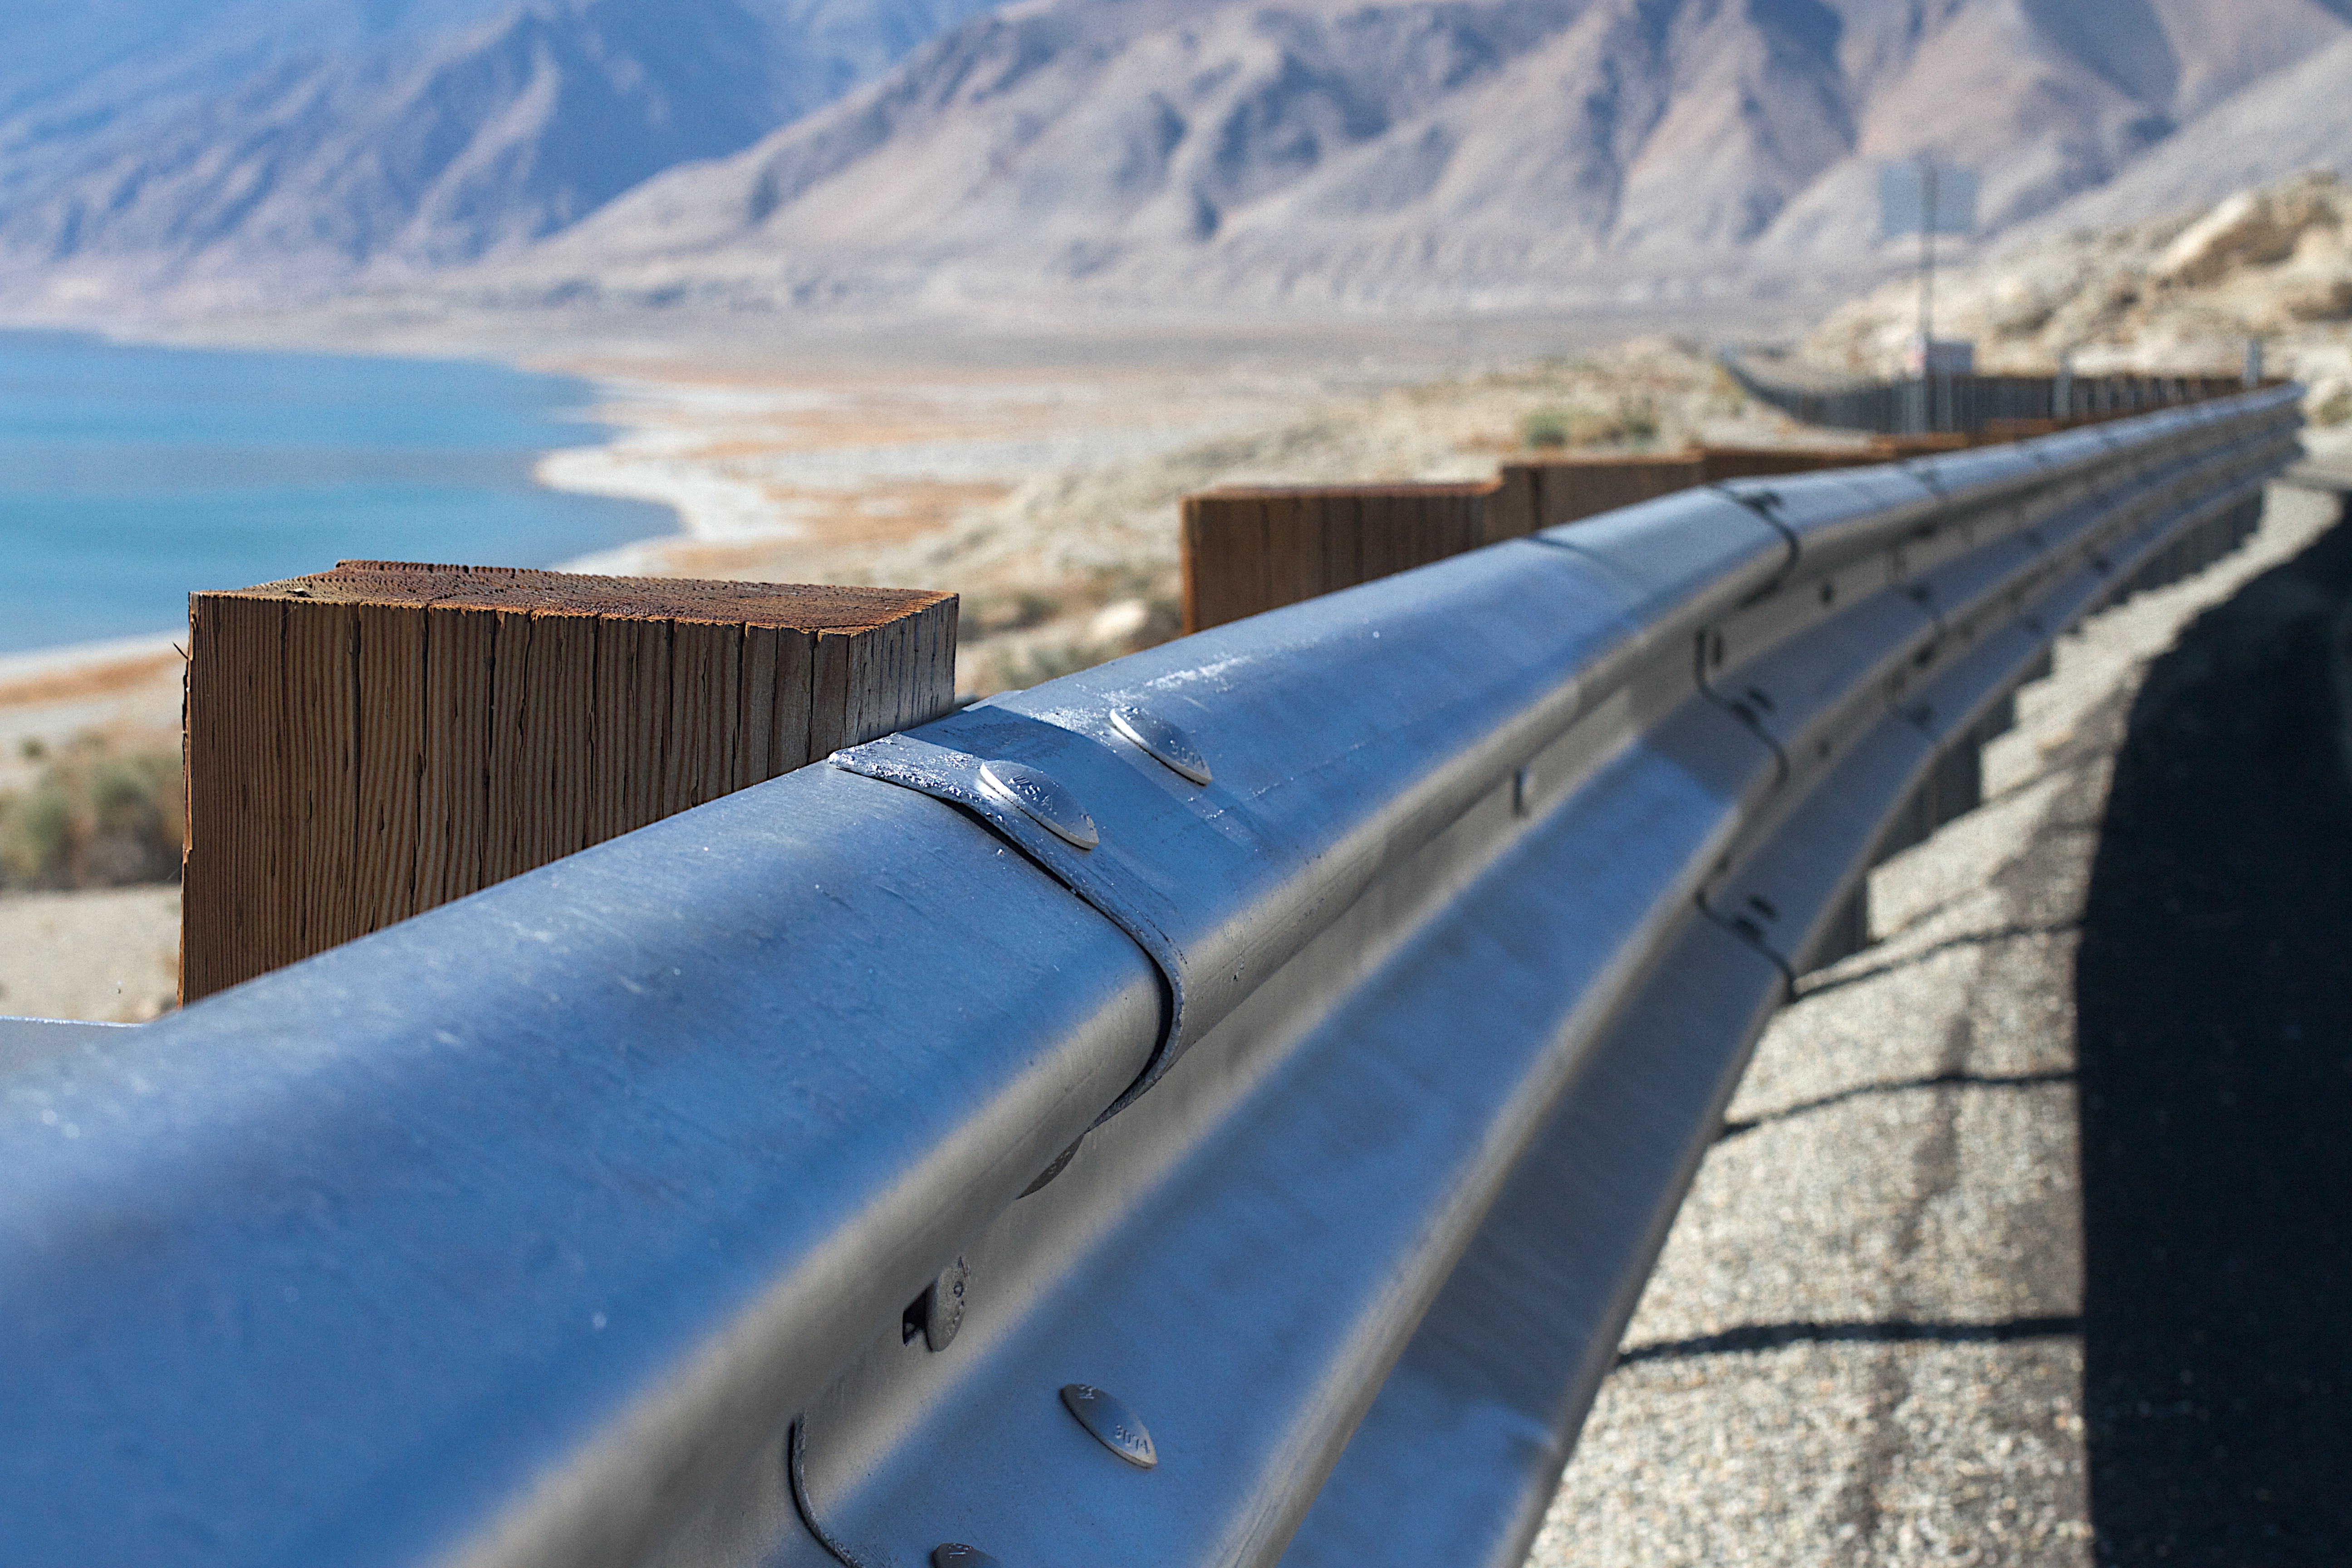
boat, vehicle, blue, atmosphere of earth